Liturgical year

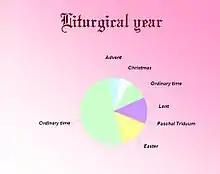
Roman Rite liturgical year

Advent (from the Latin word "adventus", which means "arrival" or "coming") is the first season of the liturgical year. It begins four Sundays before Christmas, the Sunday falling on or nearest to November 30, and ends on Christmas Eve. Traditionally observed as a "fast", it focuses on preparation for the coming of Christ, not only the coming of the Christ-child at Christmas, but also, in the first weeks, on the eschatological final coming of Christ, making Advent "a period for devout and joyful expectation".